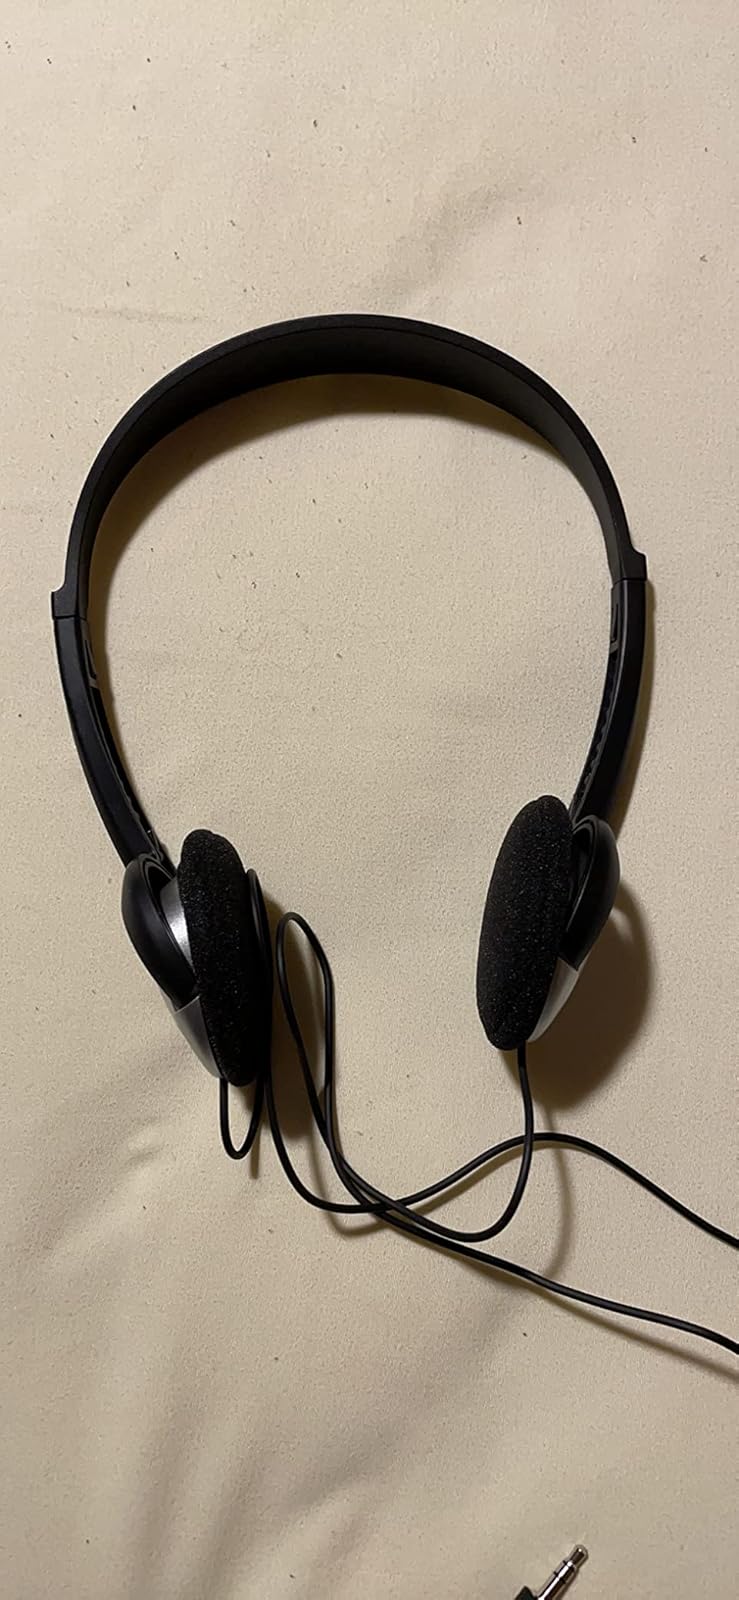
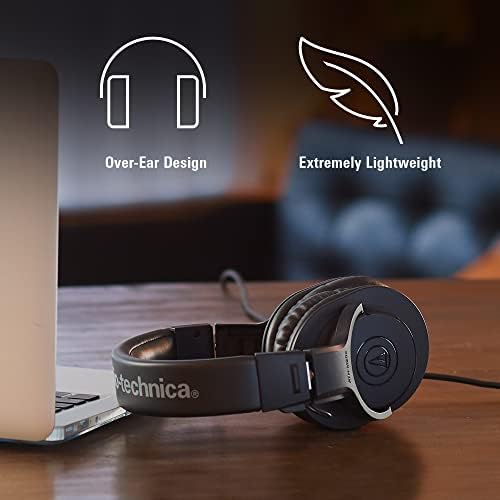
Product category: headphones
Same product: no